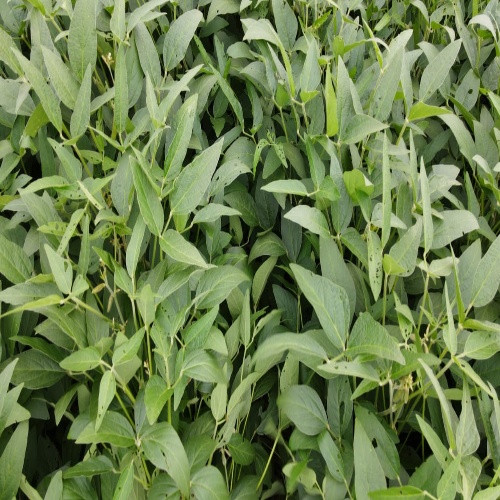
Label: Diabrotica_speciosa